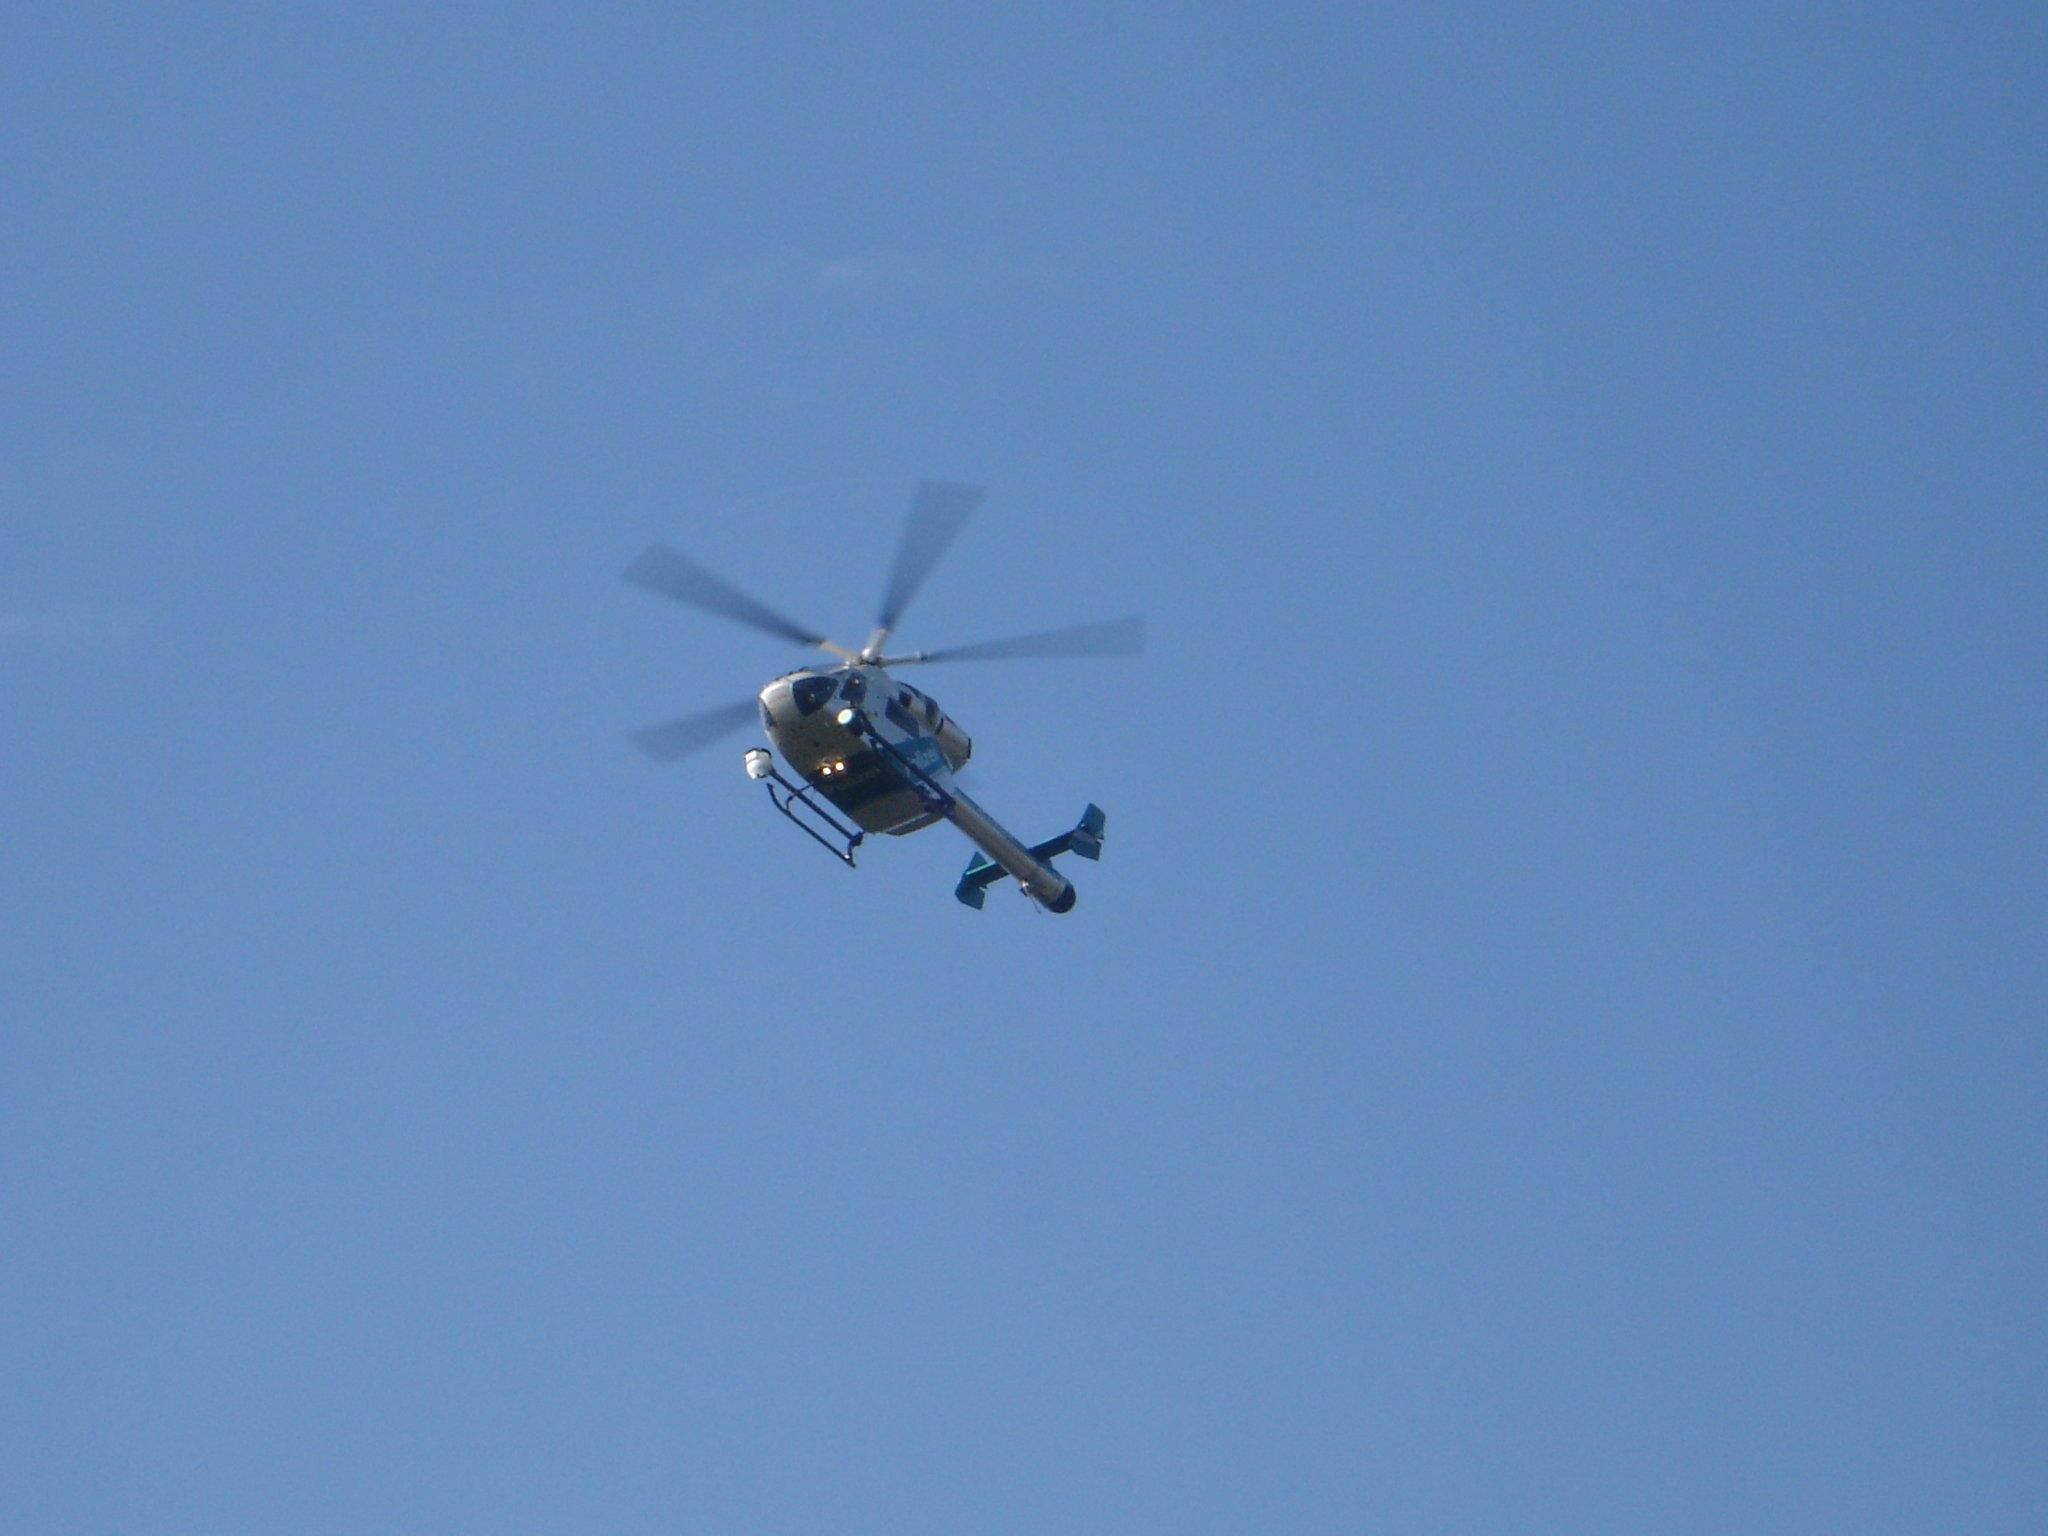
wing, fly, aircraft, vehicle, aviation, flight, helicopter, rotorcraft, air show, air force, aerobatics, atmosphere of earth, general aviation, helicopter rotor, military helicopter, air transports